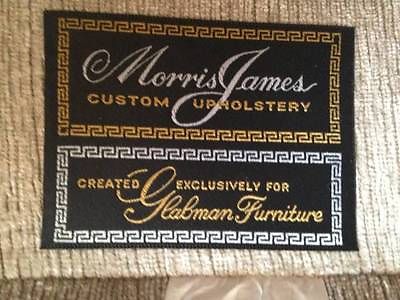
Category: sofa